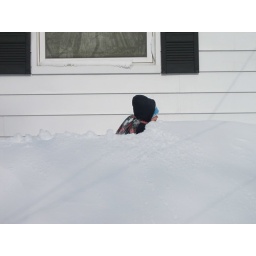
Rachel behind the snow hill by the house